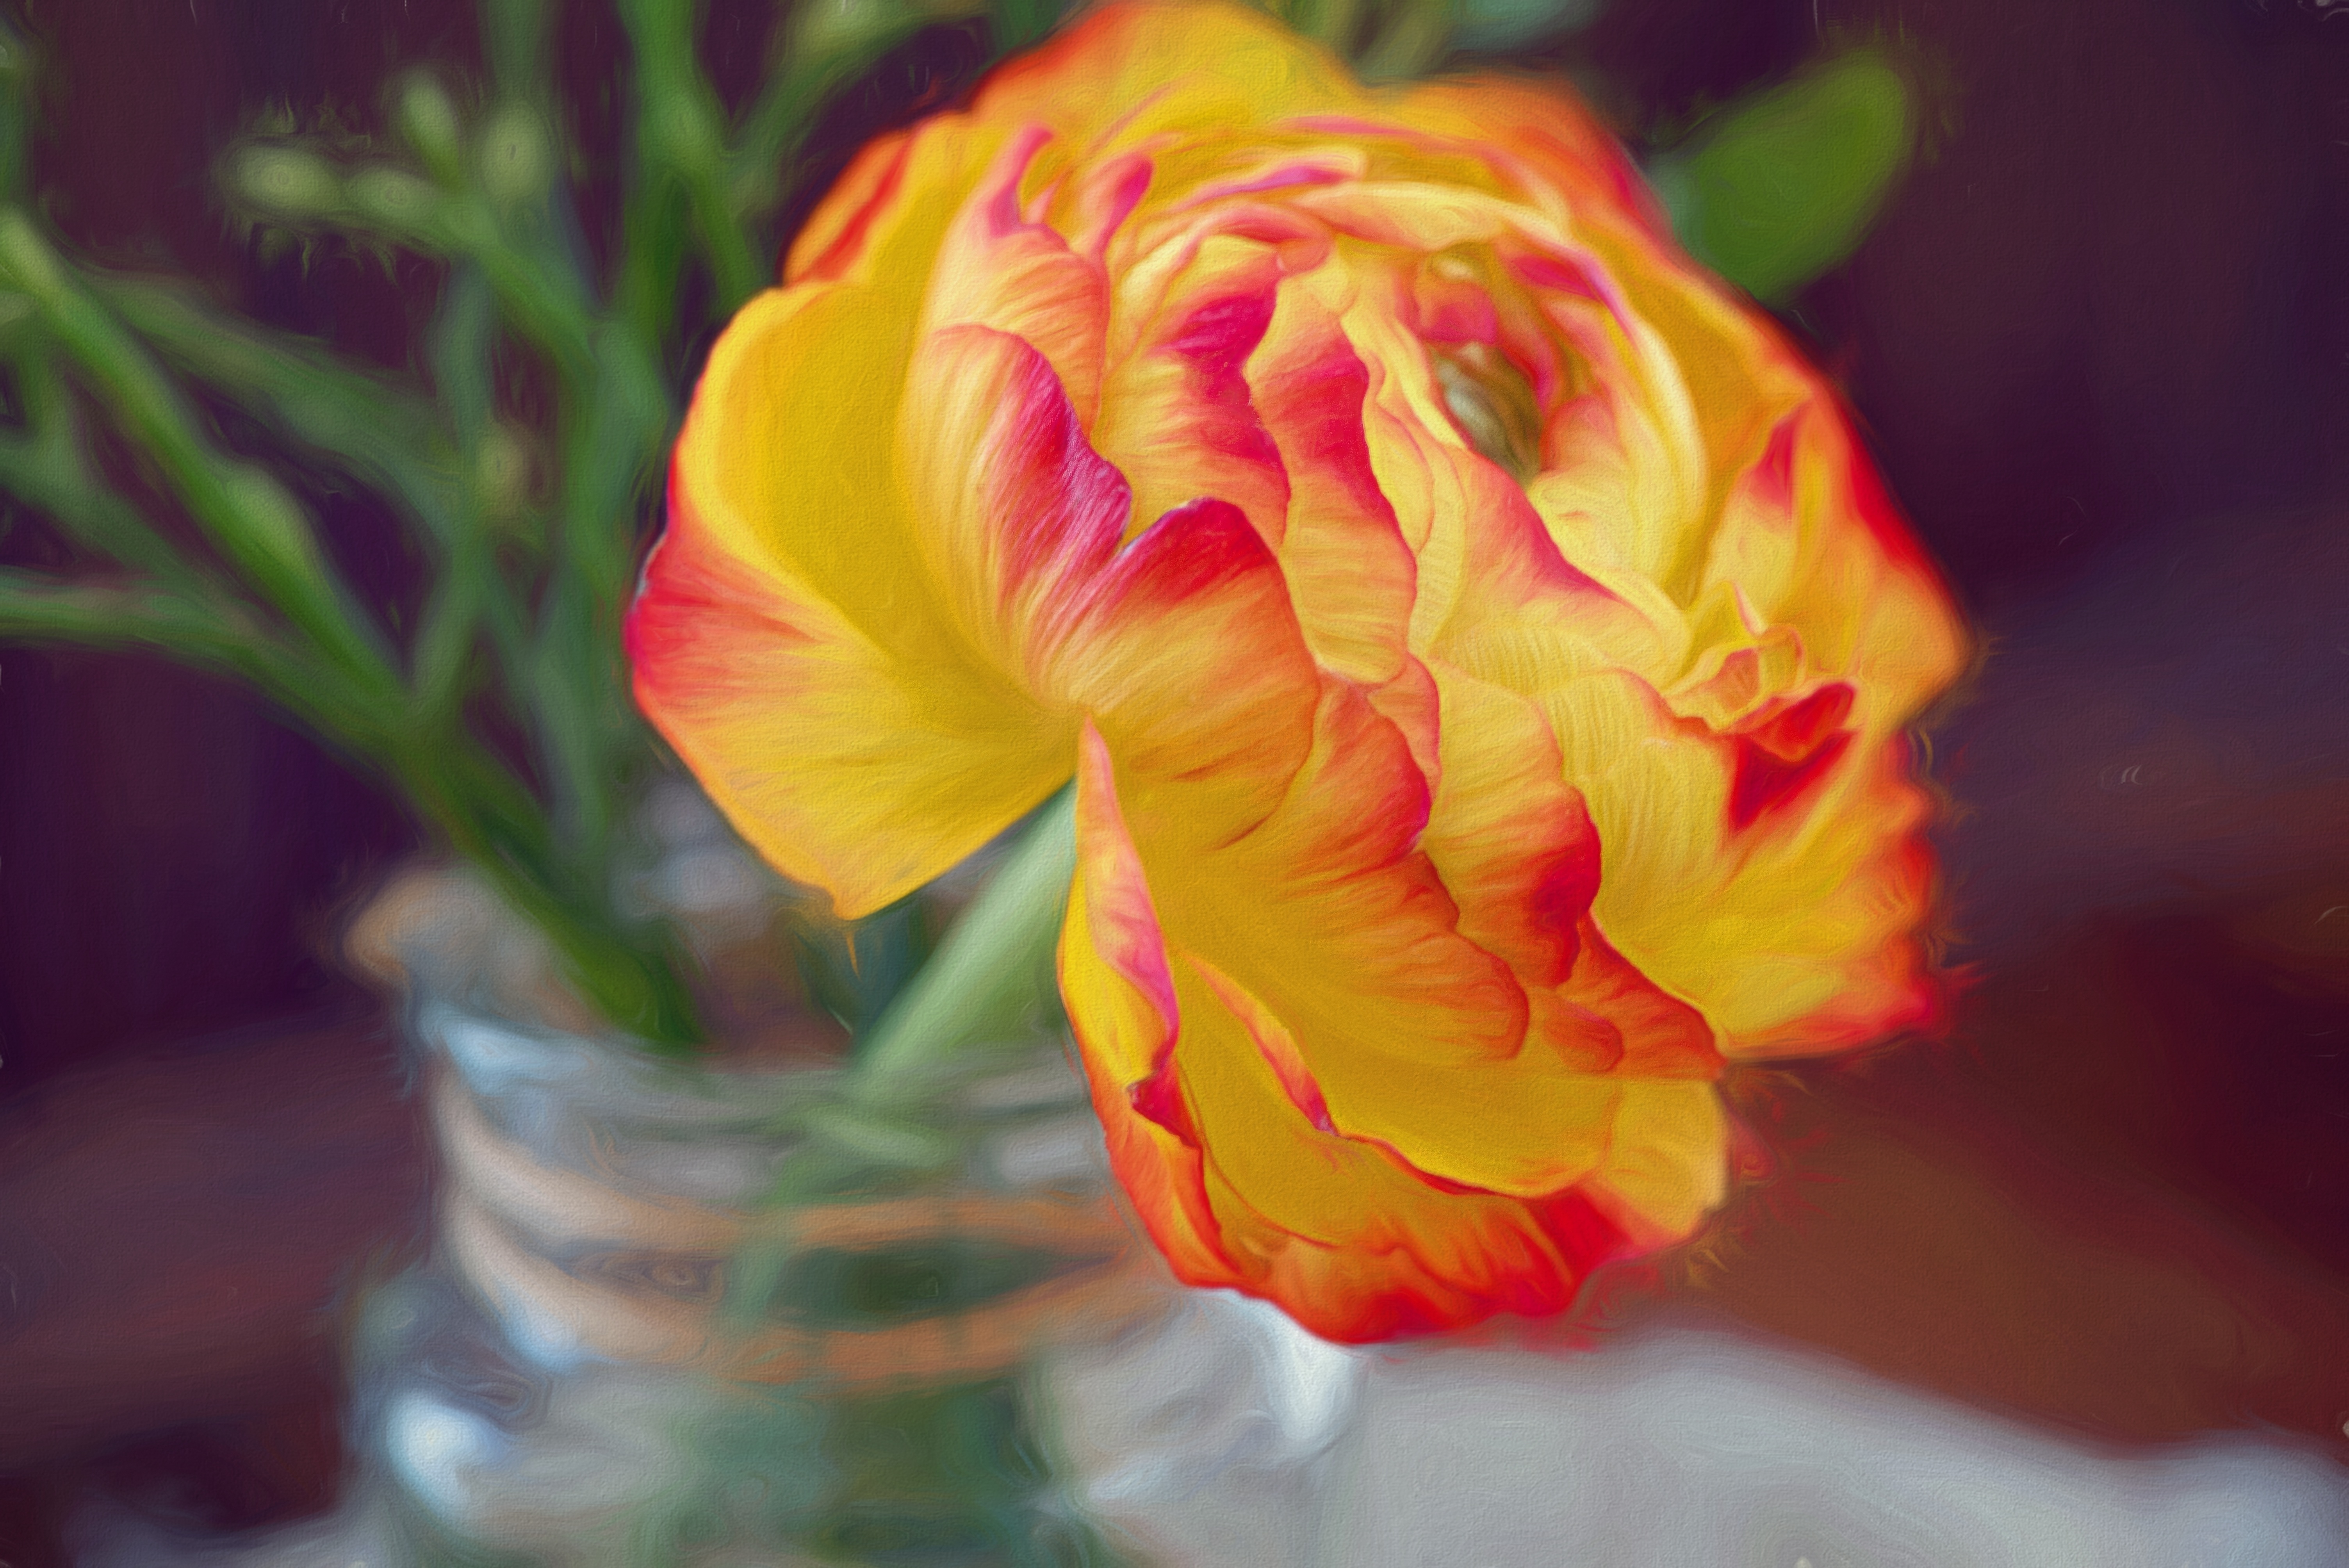
blossom, plant, flower, petal, bloom, vase, rose, red, color, paint, yellow, pink, flora, painting, close up, art, image, ranunculus, macro photography, flowering plant, red yellow, plant stem, land plant